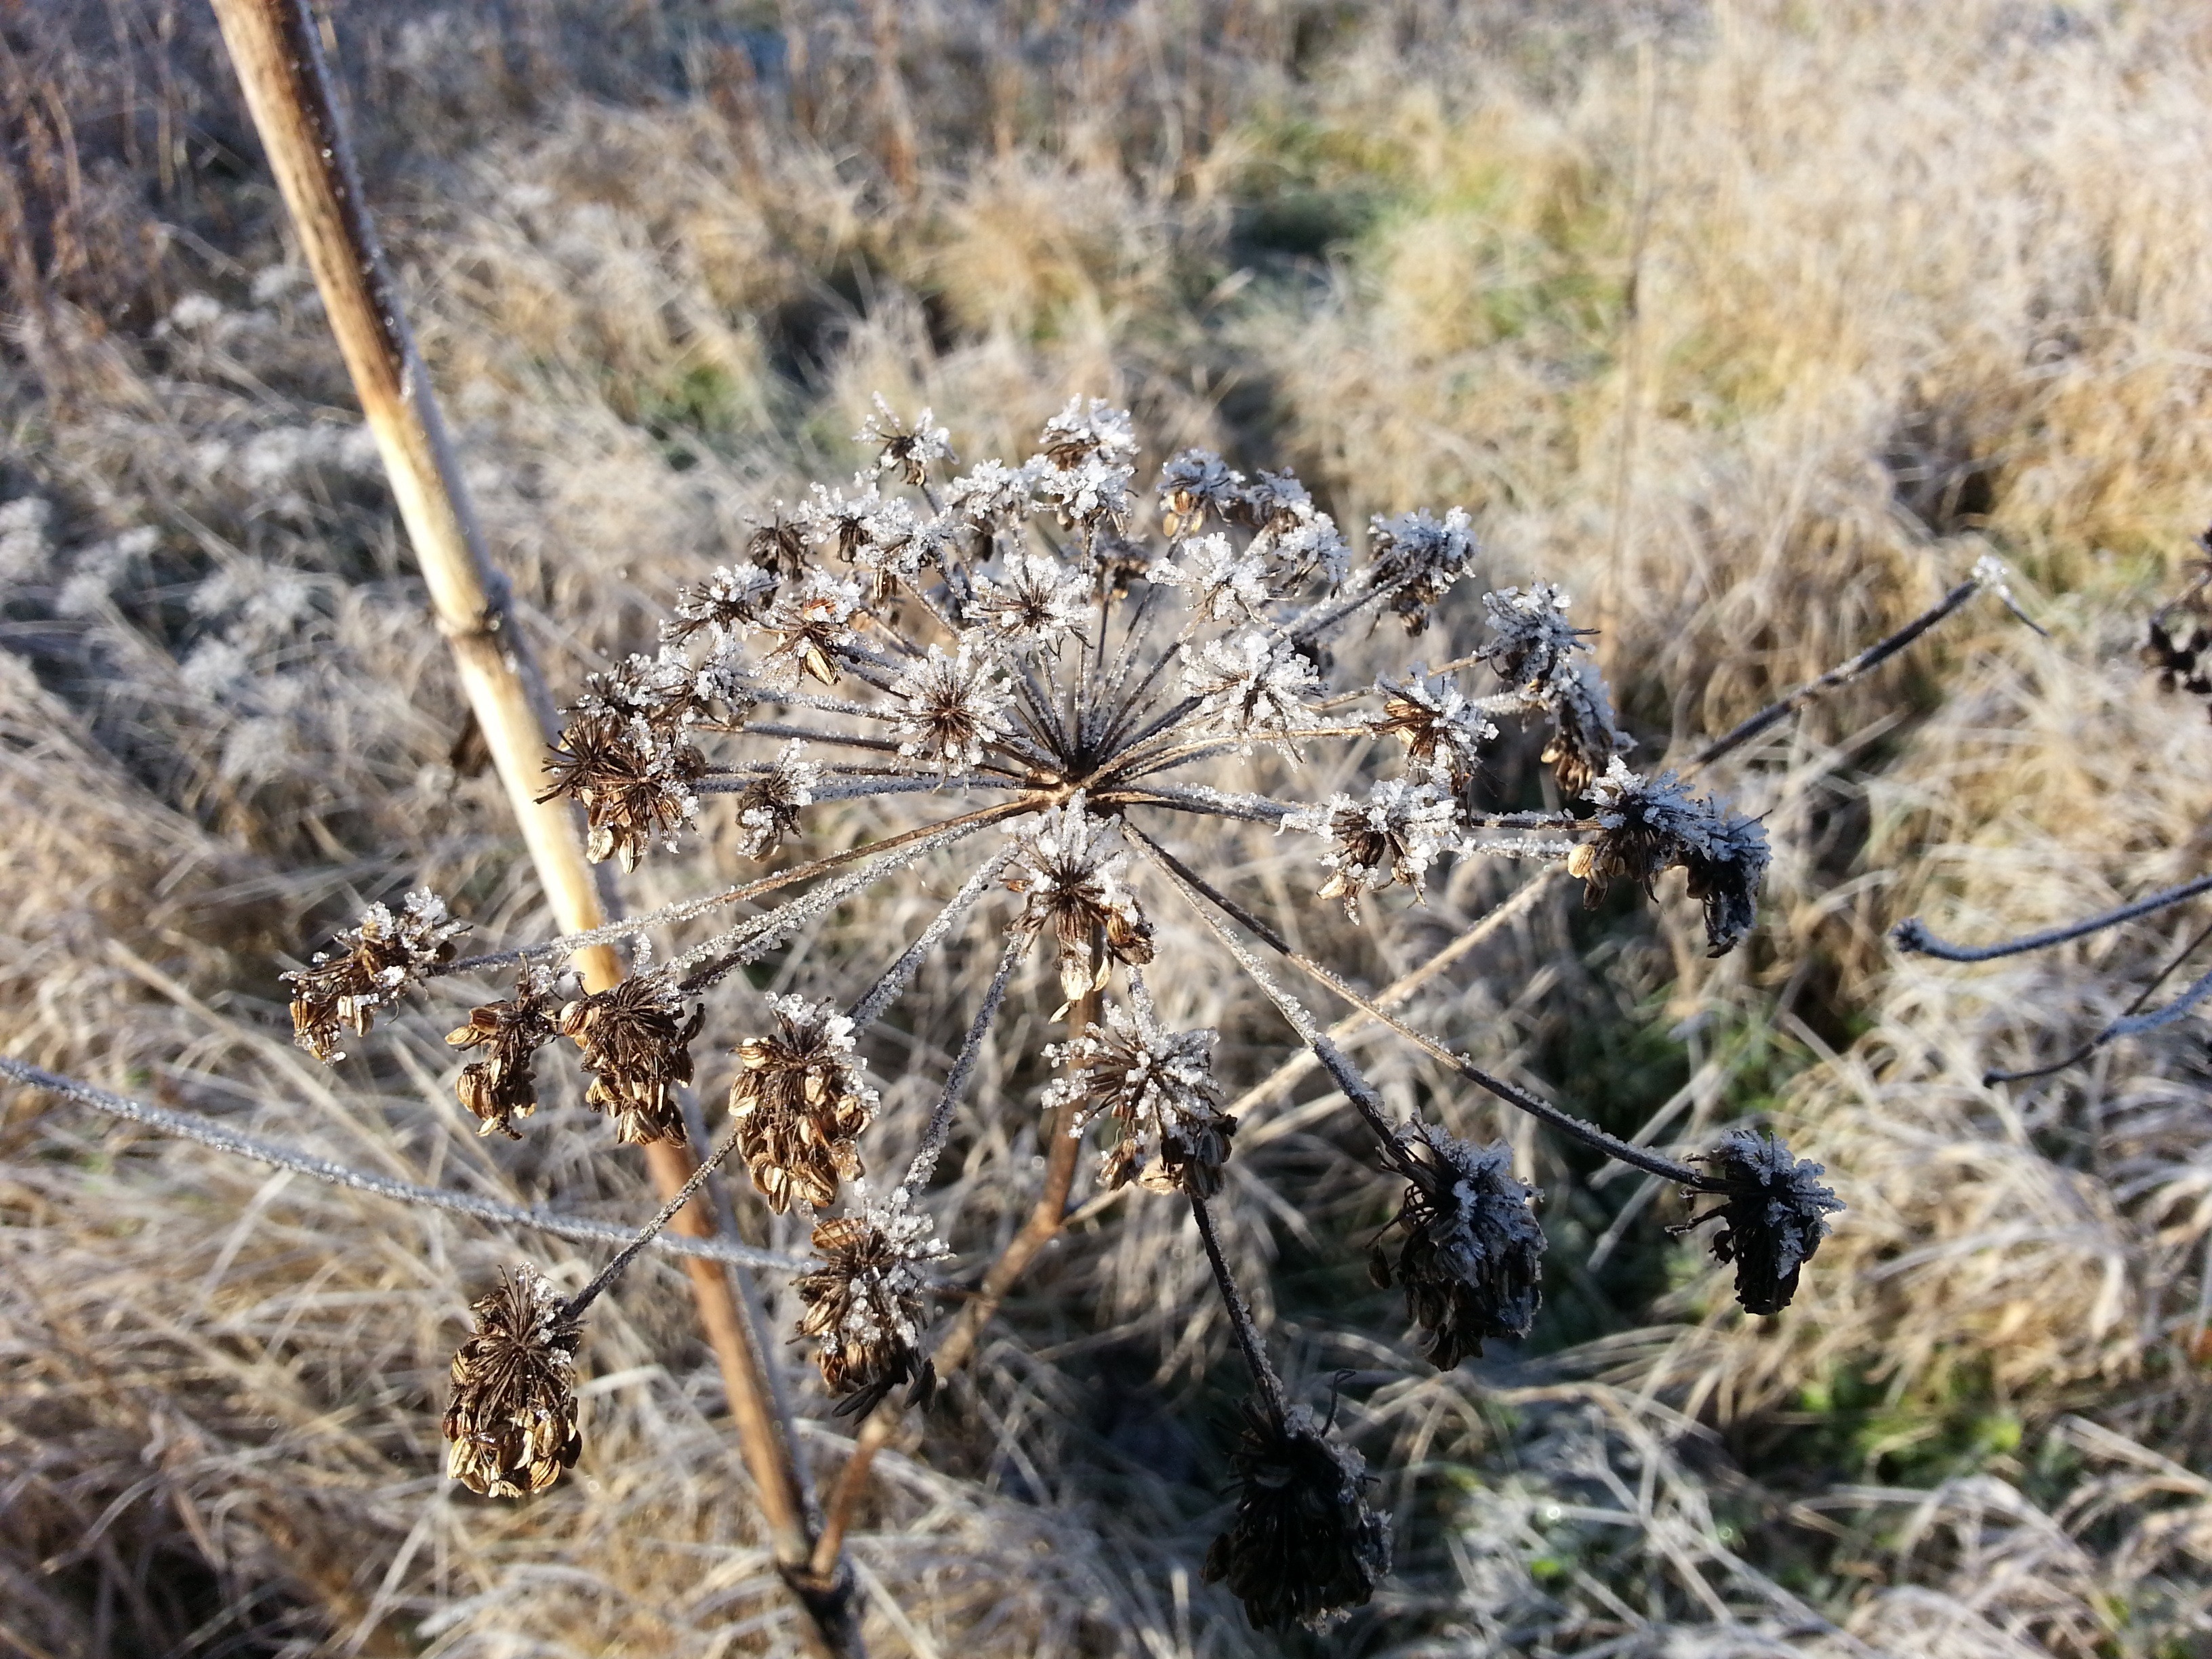
nature, grass, winter, plant, flower, frost, wildlife, flora, macro photography, flowering plant, land plant, thorns spines and prickles